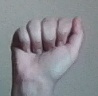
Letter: saad